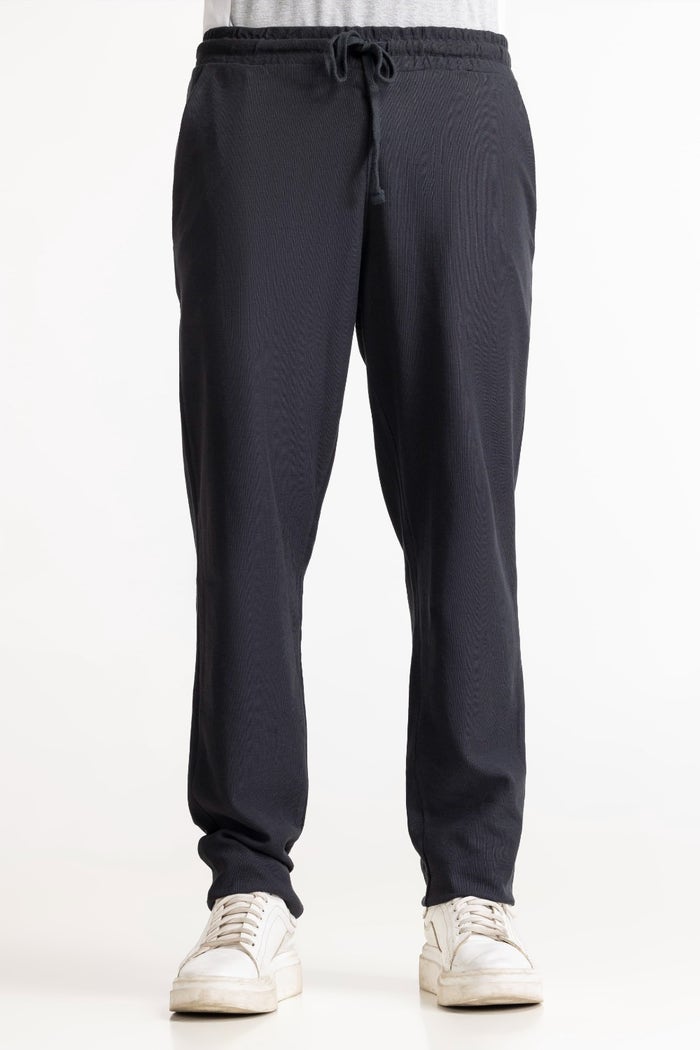
black slim fit sweatpants